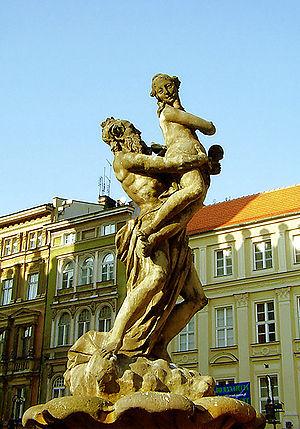
Le dieu Pluton connaît plusieurs types de représentations artistiques, dans l'Antiquité comme à la période moderne, liés à plusieurs épisodes mythologiques.